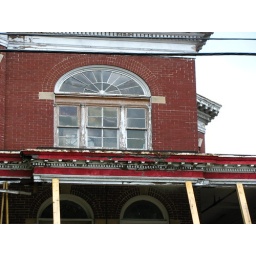
window in Richmond house